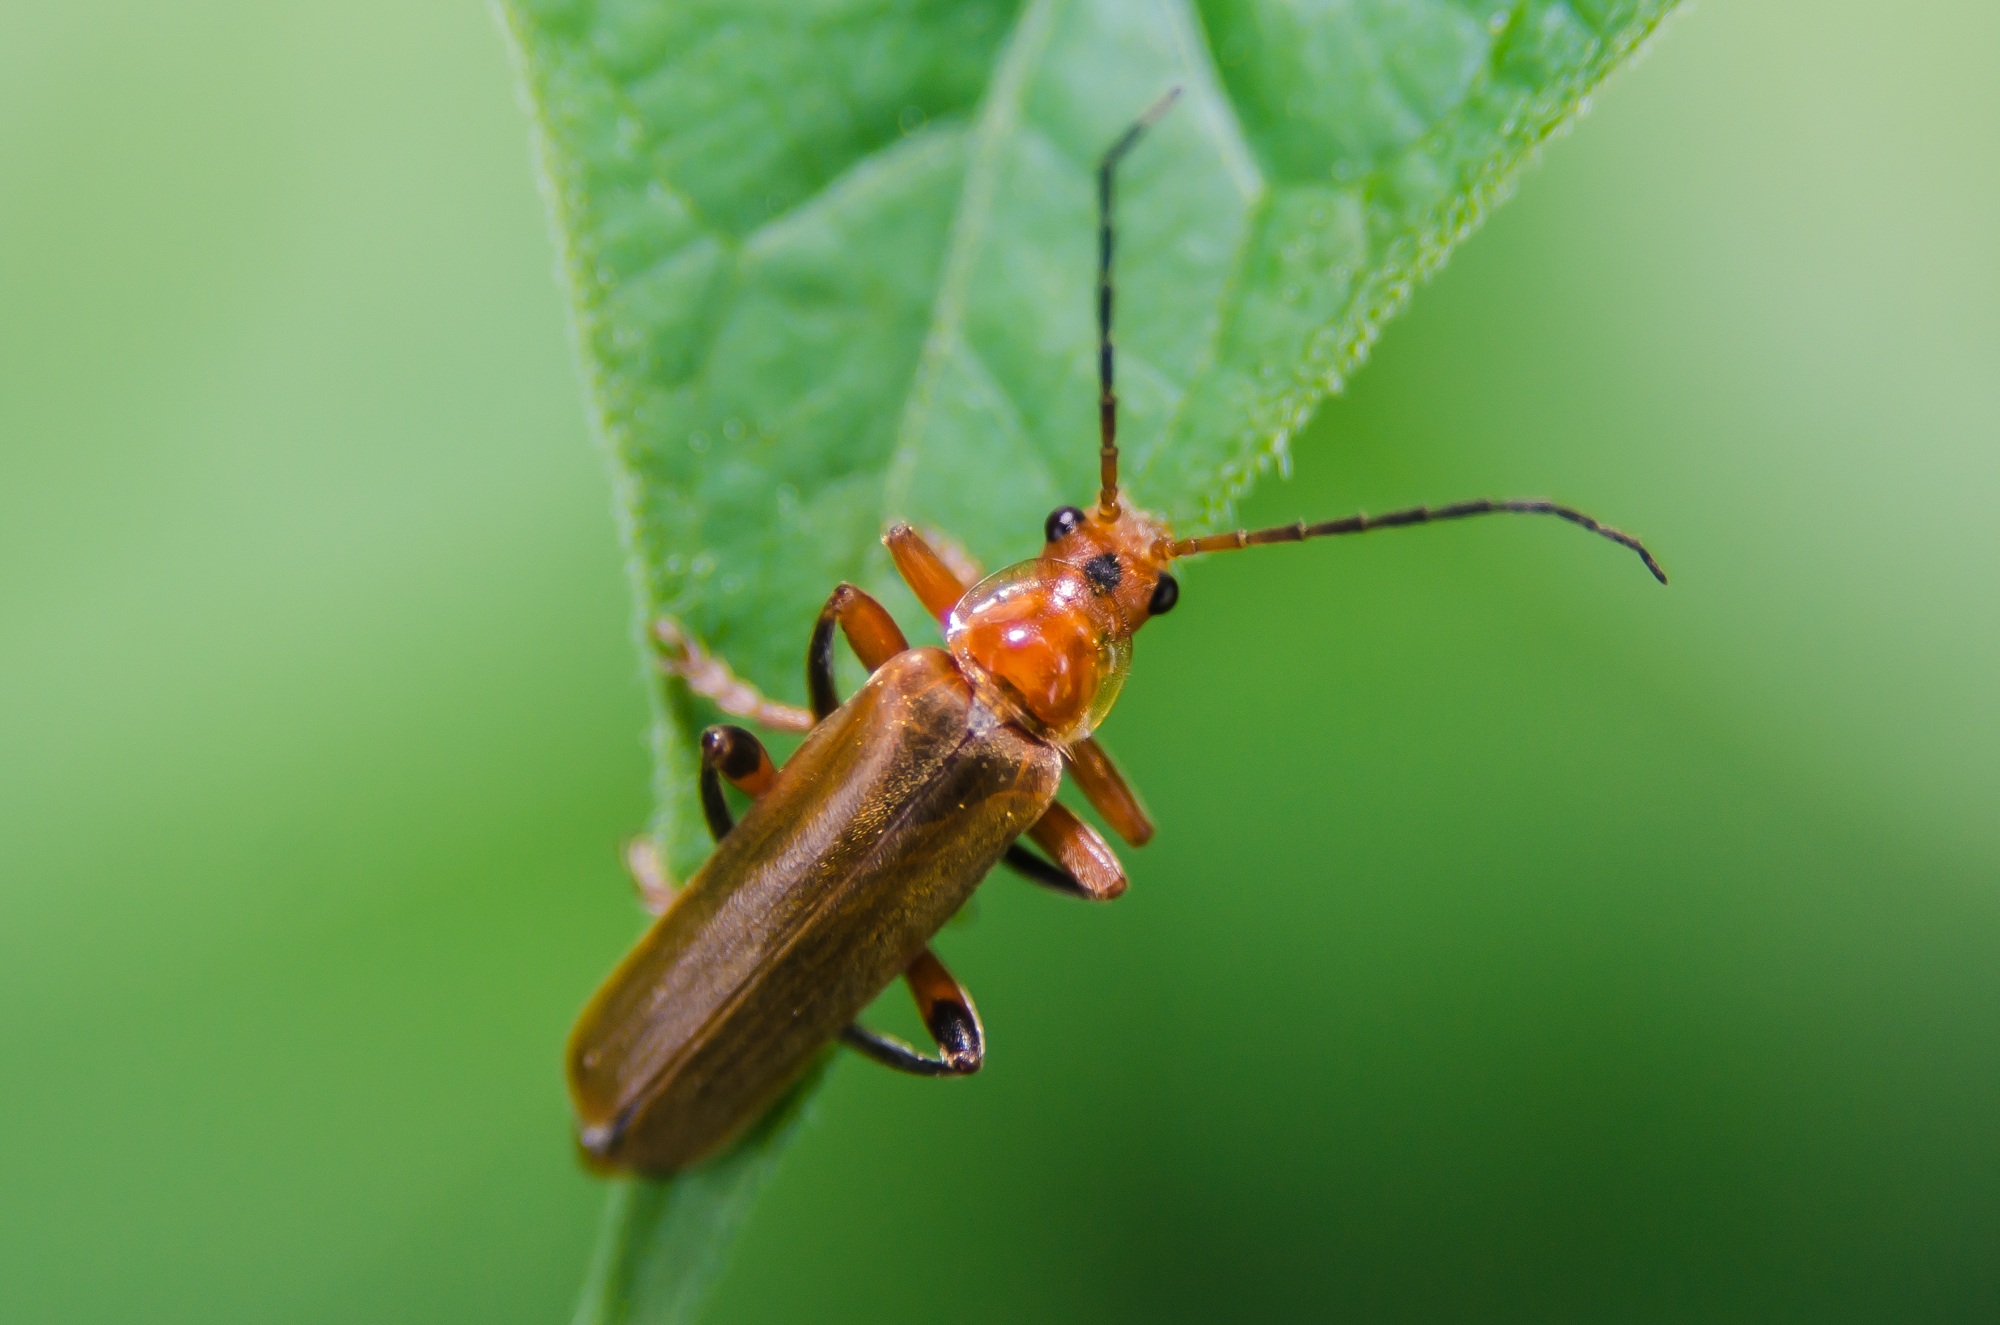
nature, photography, leaf, flower, green, insect, macro, bug, nikon, fauna, plants, invertebrate, close up, naturephotography, zoom, macrophotography, d7000, thorax, macro photography, arthropod, leaf beetle, plant stem, littlethings